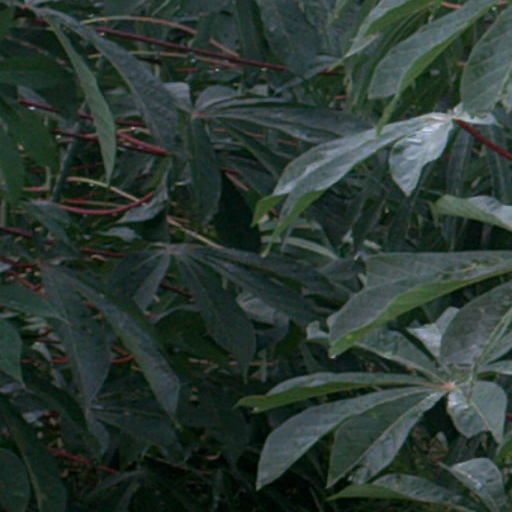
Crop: cassava